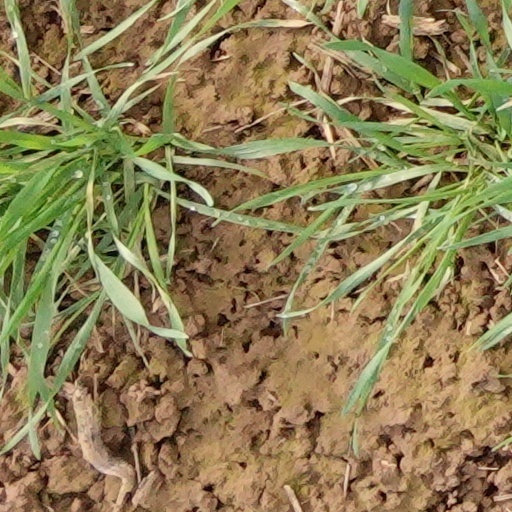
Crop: wheat